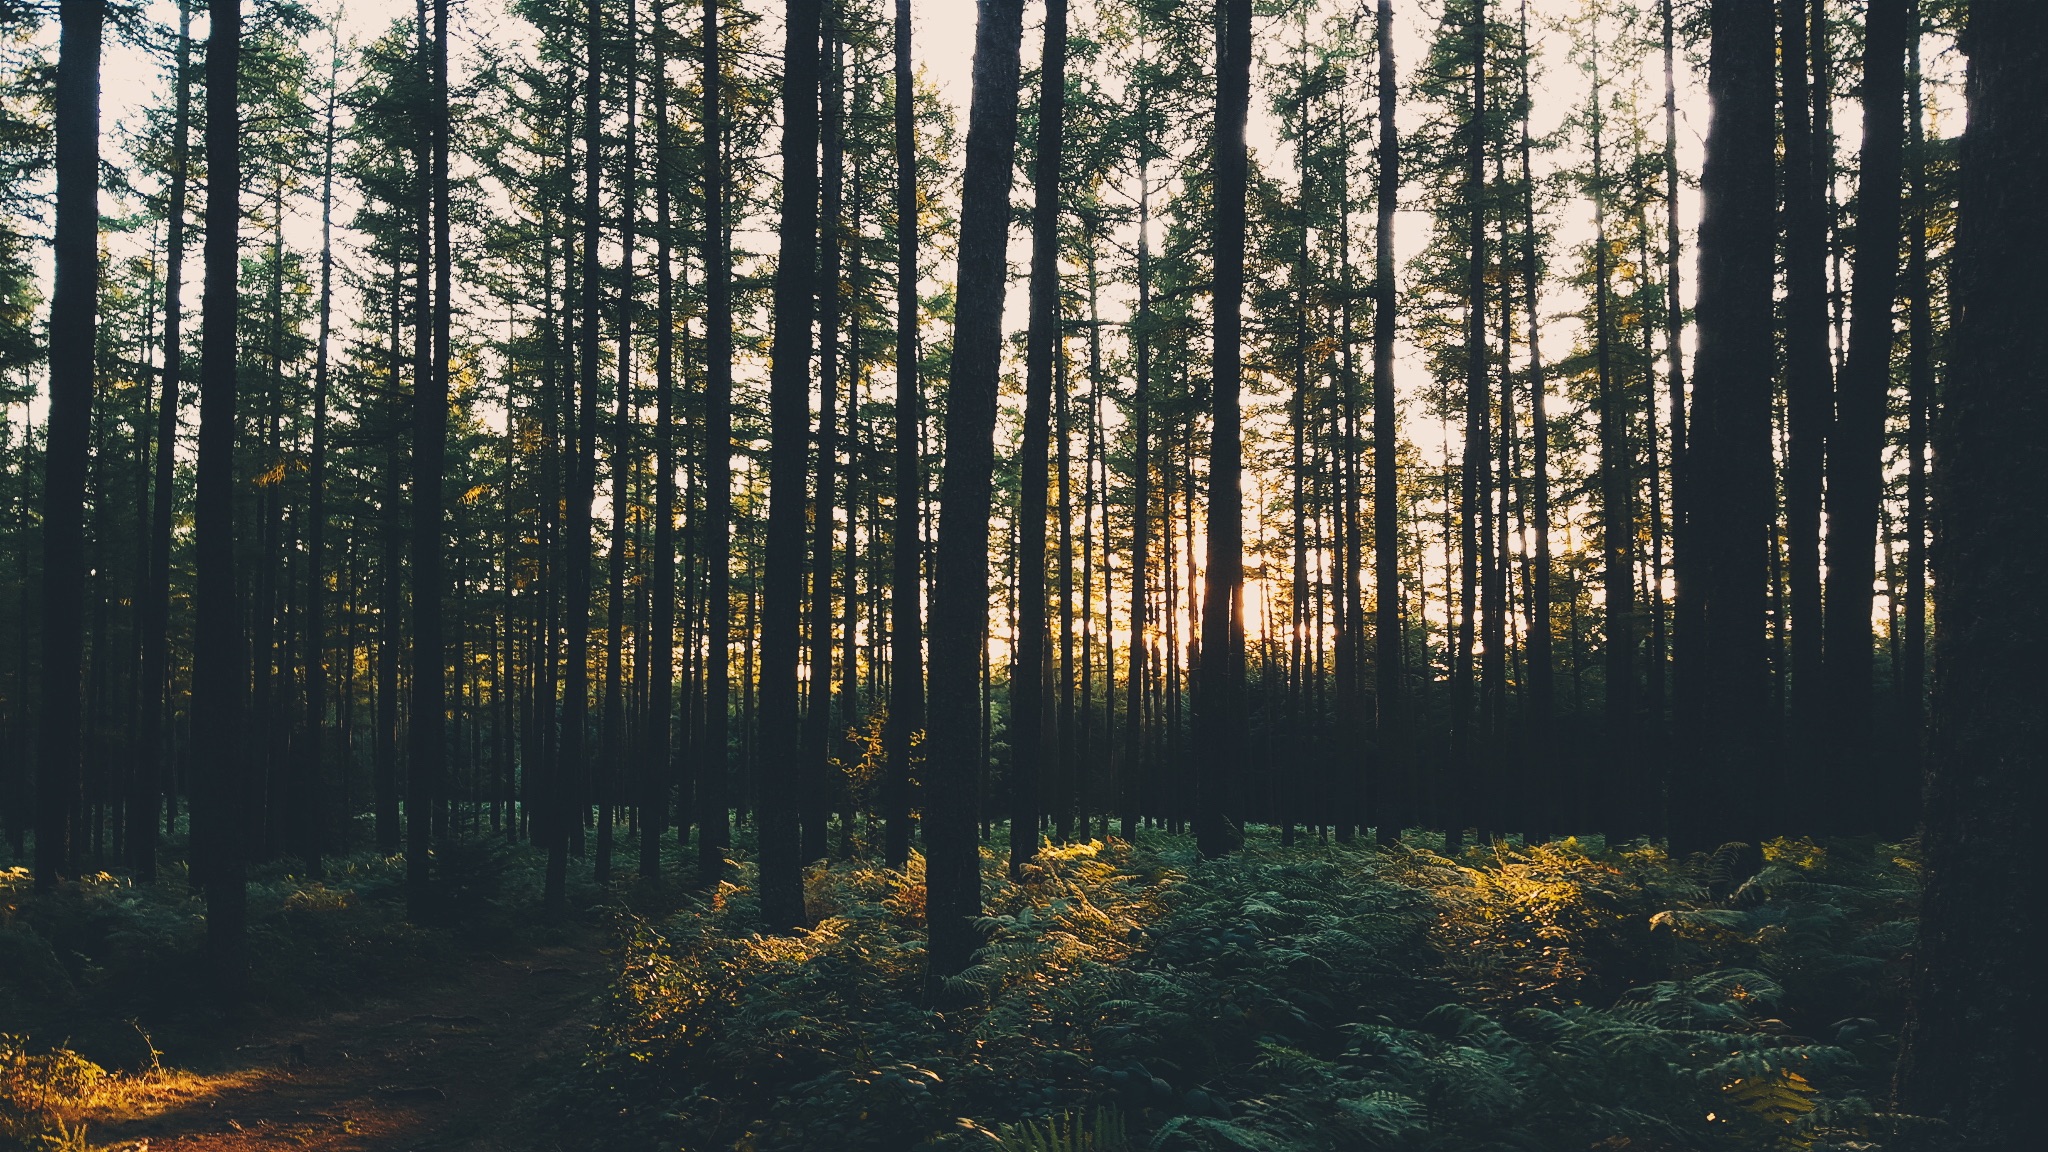
tree, nature, forest, wilderness, branch, plant, sunlight, morning, leaf, reflection, autumn, season, woodland, habitat, ecosystem, biome, natural environment, geographical feature, atmospheric phenomenon, woody plant, temperate broadleaf and mixed forest, temperate coniferous forest